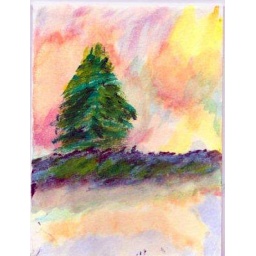
Florida pine tree, out in the bright sun and waiting for Christmas tree chopping.